Human rights in the Soviet Union

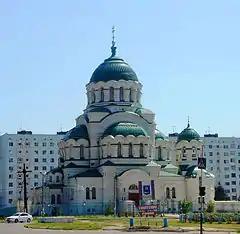
St. Vladimir's Cathedral in Astrakhan, which served as a bus station in Soviet times.

The Soviet Union promoted Marxist-Leninist atheism and persecuted religion. Toward that end, the Communist regime confiscated church property, ridiculed religion, harassed believers, and propagated atheism in the schools. Actions toward particular religions, however, were determined by State interests, and most organized religions were never outlawed outright.